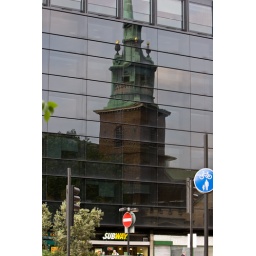
Reflection of All Hallows By The Tower in the windows of an office block over the street